Bradford Adolphus Street railway station

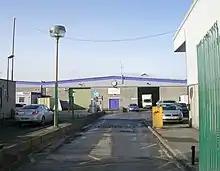
St James's Market on the site of the former station (2011)

Bradford St James's Market now occupies the greater part of the station site while the new alignment of Wakefield Road runs across the site of the former train shed.